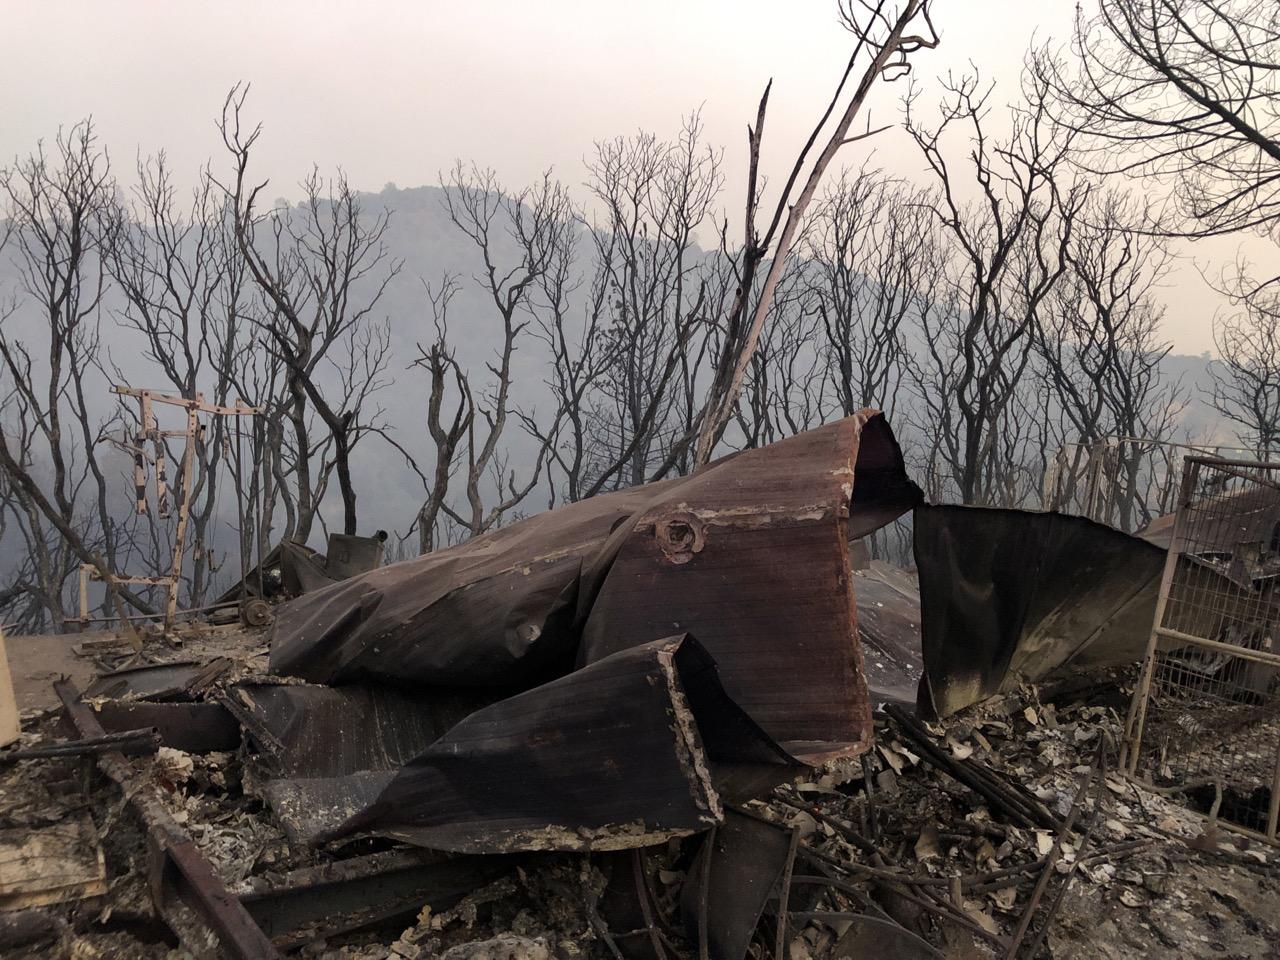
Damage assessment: destroyed